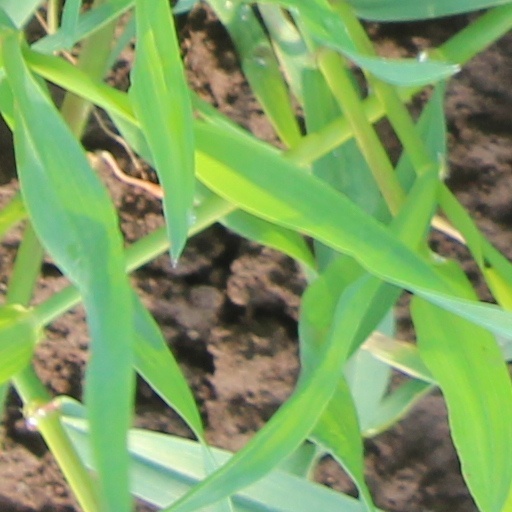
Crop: wheat